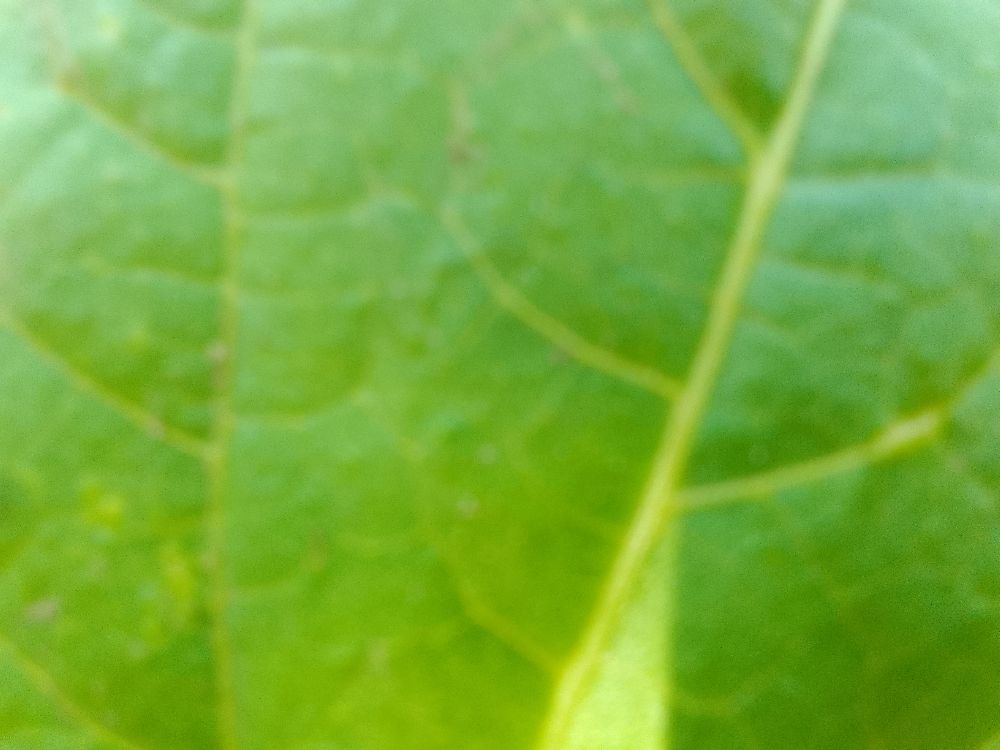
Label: healthy